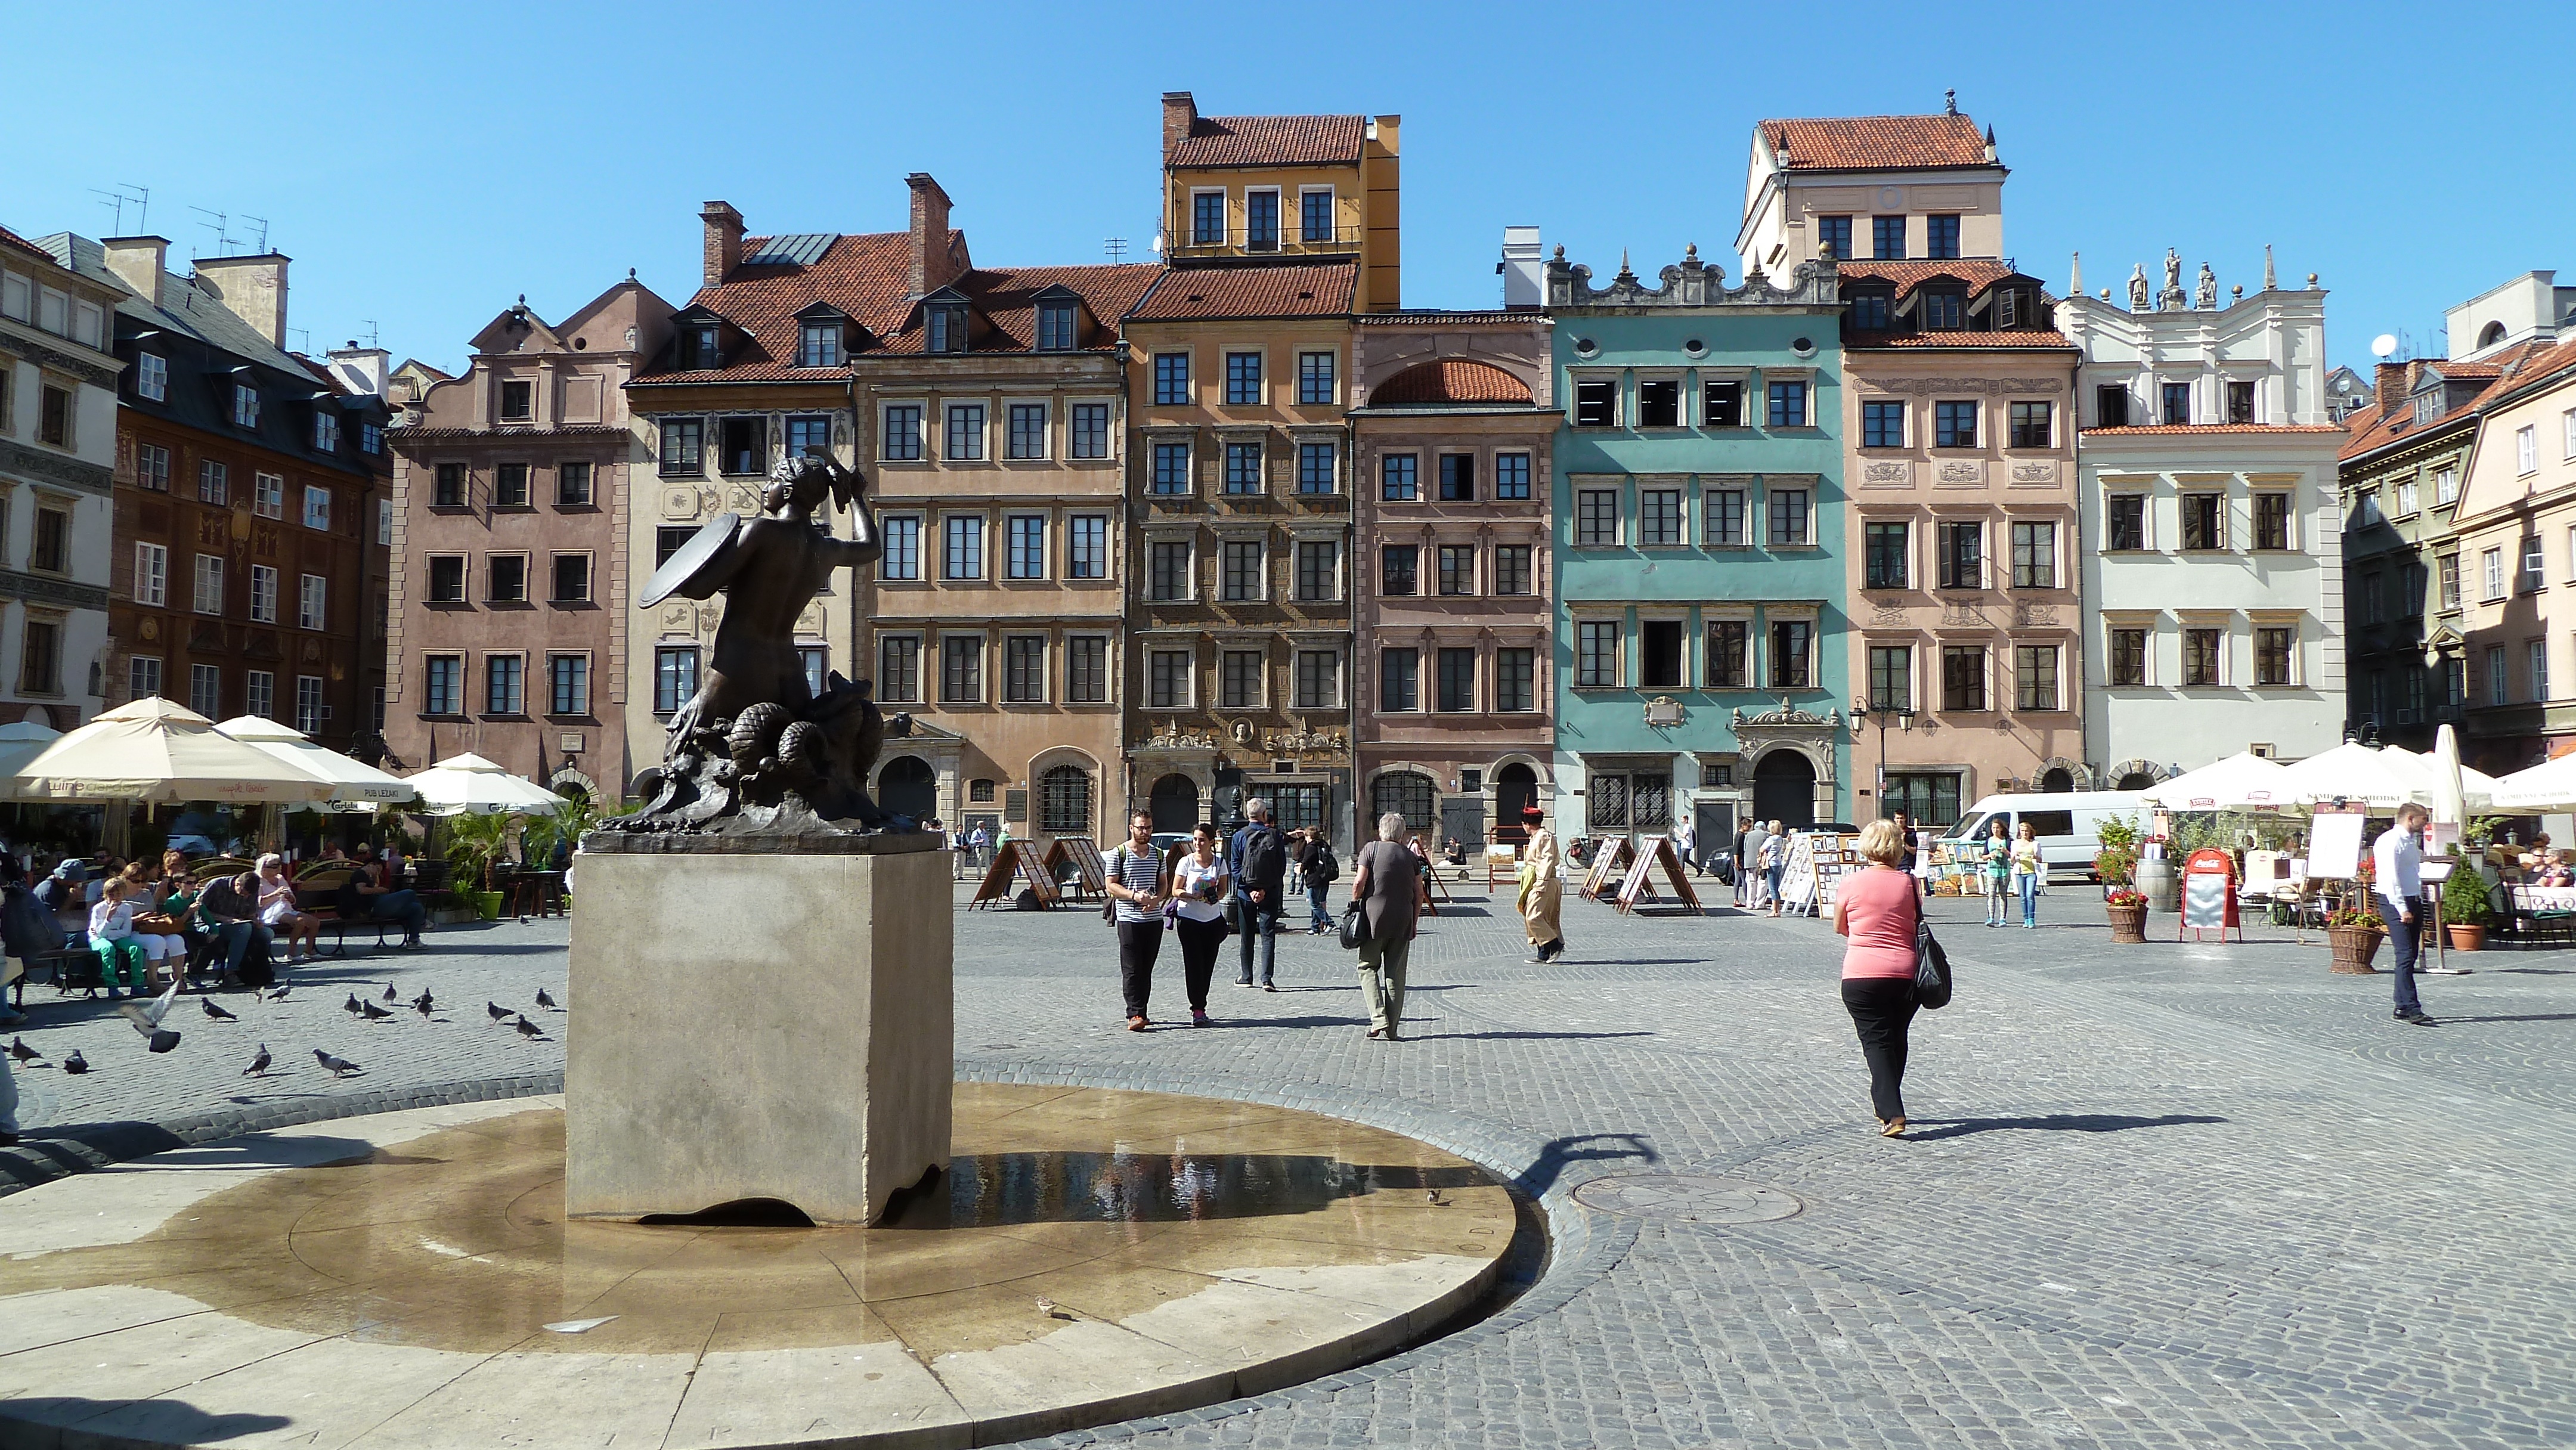
pedestrian, road, street, town, palace, city, downtown, plaza, landmark, marketplace, tourism, public space, old town, town square, russia, water feature, warsaw, neighbourhood, human settlement